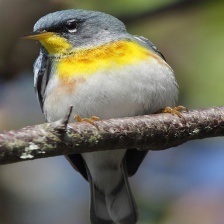
Species: NORTHERN PARULA
Scientific name: SETOPHAGA AMERICANA